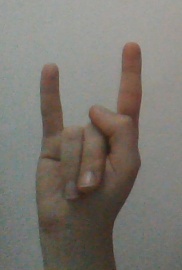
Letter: la